Dally Messenger

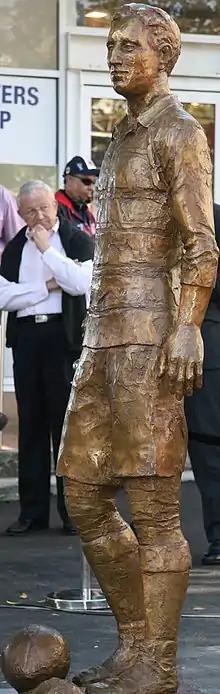
Sculpture-statue of Messenger by Cathy Weiszmann, commissioned by Basil Sellers, stands outside the Sydney Football Stadium

Messenger captained Australia in the first two tests of the tour, missing the third through a knee injury incurred after regular field goal attempts. On tour Messenger was credited with numerous goals from the other side of half way, including one from the sideline on his own 25-yard line that appeared in earlier versions of the 'Guinness Book of World Records' as measuring over 80 yards (73m). Another from over 75 yards is mentioned in an English newspaper under the heading 'A Wonderful Kick' "." Quite a sensation was caused at last Saturday's football match when Mr Messenger kicked the ball from the 75 yards' mark and secured a goal..."